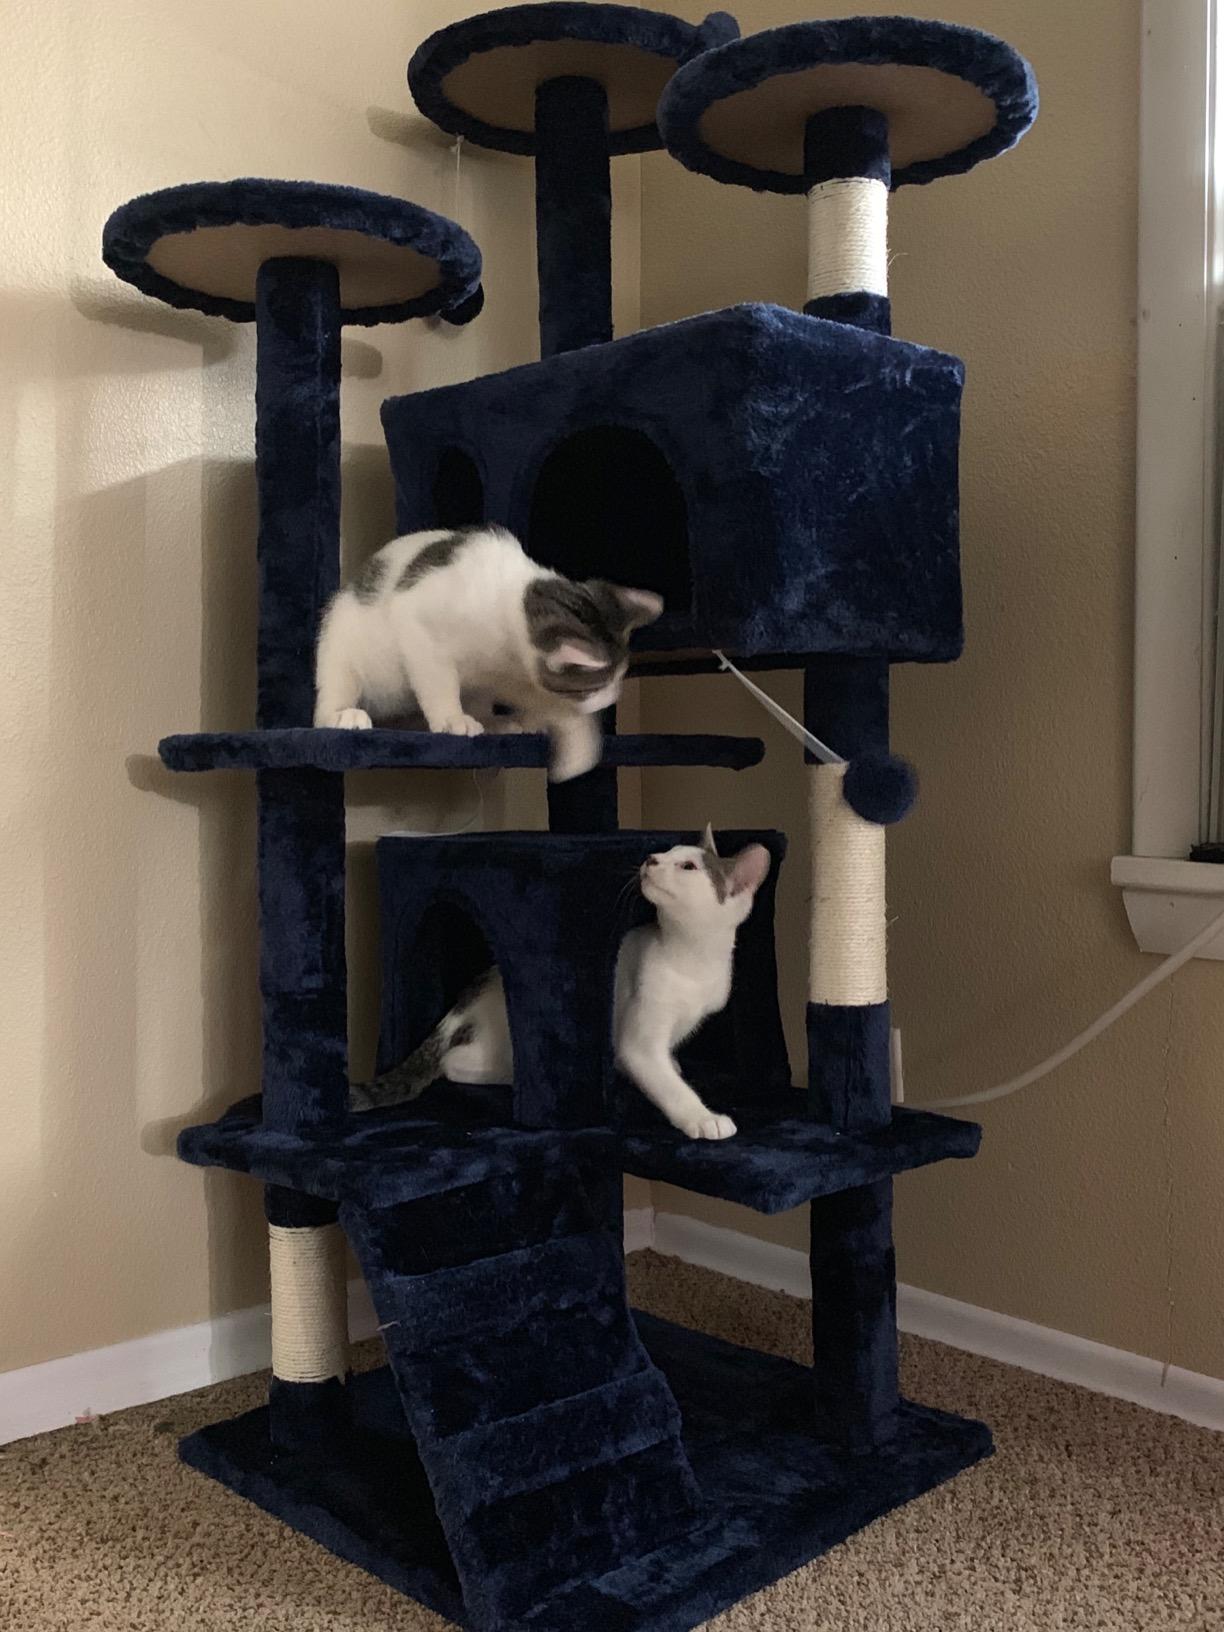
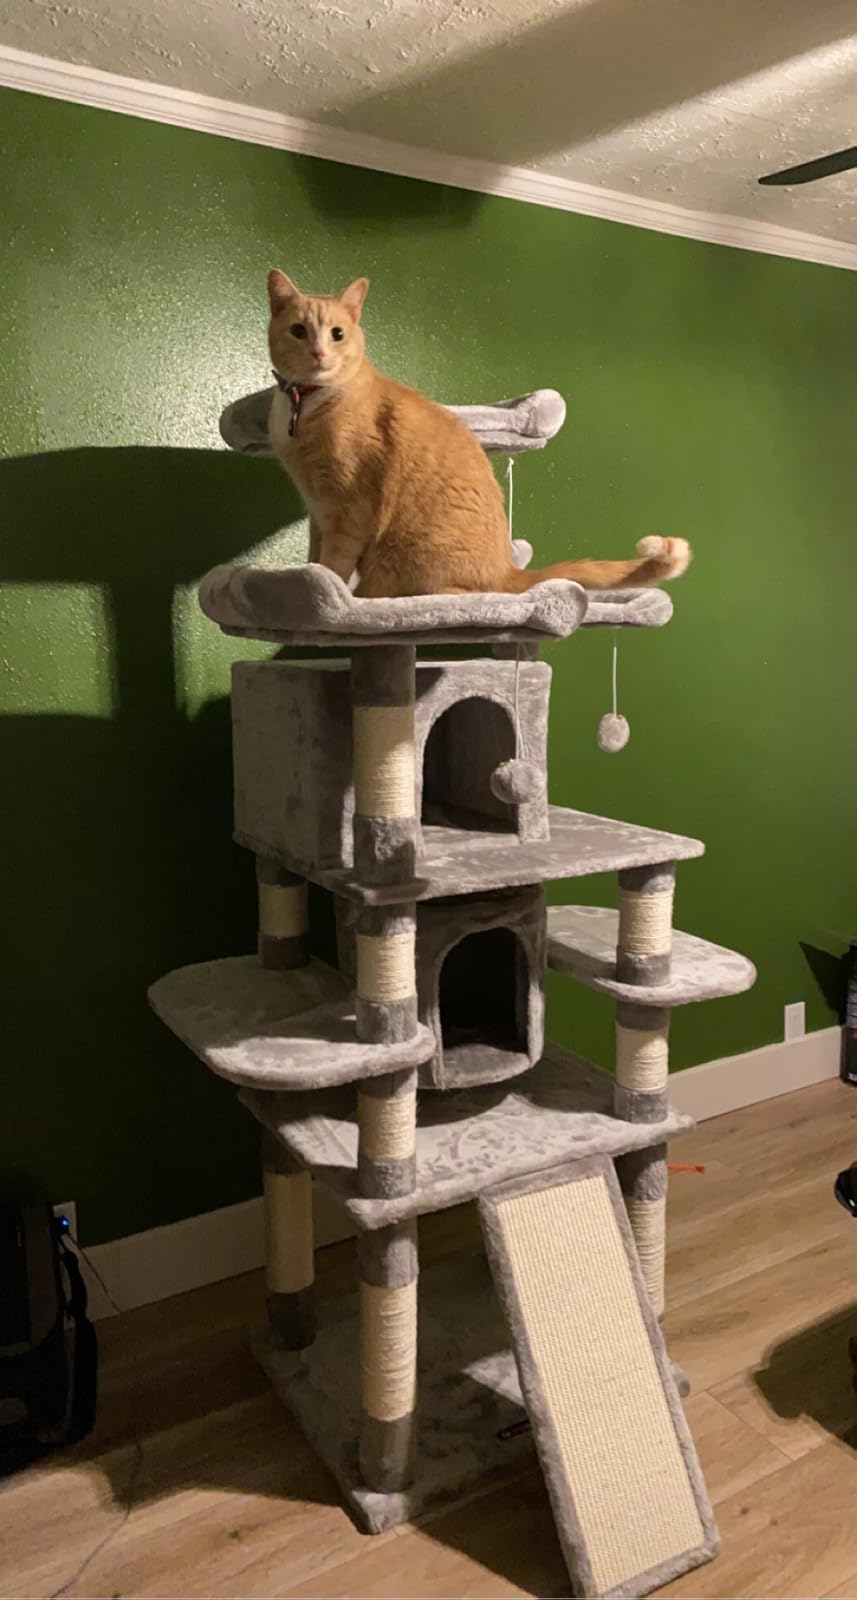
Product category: items_cat tree
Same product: no